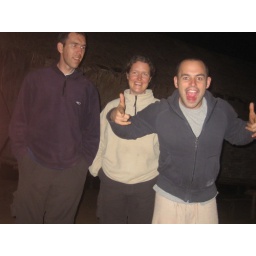
Taken by bossy hill tribe girl